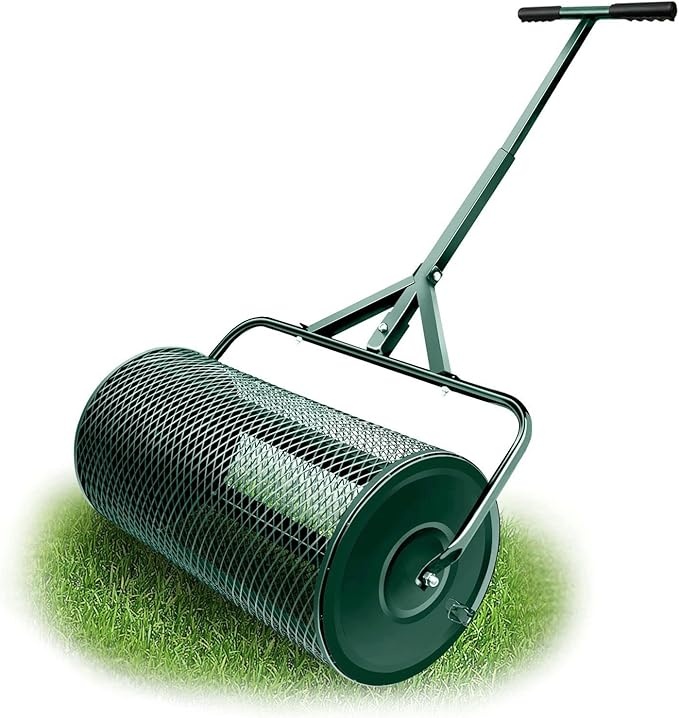
Compost Spreader, Durable Lawn Roller, Manure Spreader with Upgrade T Shaped Handle,Top Soil Spreader for Lawn and Garden Care Manure Spreaders Roller (12.5 Inch-T-Green-S)
About This Material: High-quality steel structure and powder-coated surface, strong and durable. The surface is thermally sprayed to prevent rust and corrosion. Equipped with upgraded T-shaped rubber handle, non-slip, comfortable and ergonomic. Easy to use: Install the handle, add compost, lock the latch and roll on the lawn. The latch secures the load and ensures that the basket remains closed during turning and tumbling operations. The fertilizer spreader operates smoothly on different terrains such as slopes, uneven surfaces. 27" Peat Moss Spreader: Dense diamond mesh allows peat moss and soil to spread evenly and consistently across your lawn or garden; rollers evenly distribute any fertilizer material for a more lush lawn or garden. NEW UPGRADE: You just need to push it along the lawn for a few minutes to get the job done. Greatly reduces waste and saves a lot on the purchase of peat moss or other materials. Traditional spreading methods are inefficient and often lead to back strains. Use the upgraded spreader now! Improve lawn health: After testing the soil quality of your lawn, it's time to use top dressing. Provides essential nutrients for growing, feeding and weeding lawns, forestry, plants and gardens. Manure Spreader is ideal for sowing or feeding lawns and gardens.
Brand: Terkoos
Category: Home & Garden > Lawn & Garden > Gardening > Gardening Tools > Spreaders